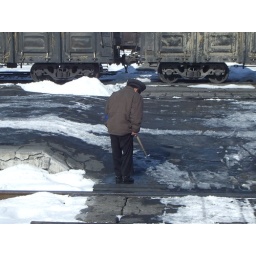
Washing dirty shoes in a puddle